Architecture of Maharashtra

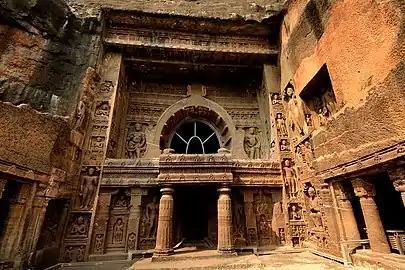
Entrance to one of the rock-cut Ajanta Caves.

Maharashtra state in India is known for its caves and cliffs. The Buddhist monks first started these caves in the 2nd century BC, in search of serene and peaceful environment for meditation, and they found these caves on the hillsides.